A Great Deliverance

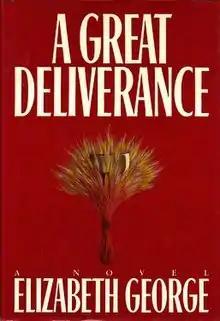
First edition

A Great Deliverance is a book written by Elizabeth George and published by Bantam Books (now owned by Random House) on 1 May 1988.